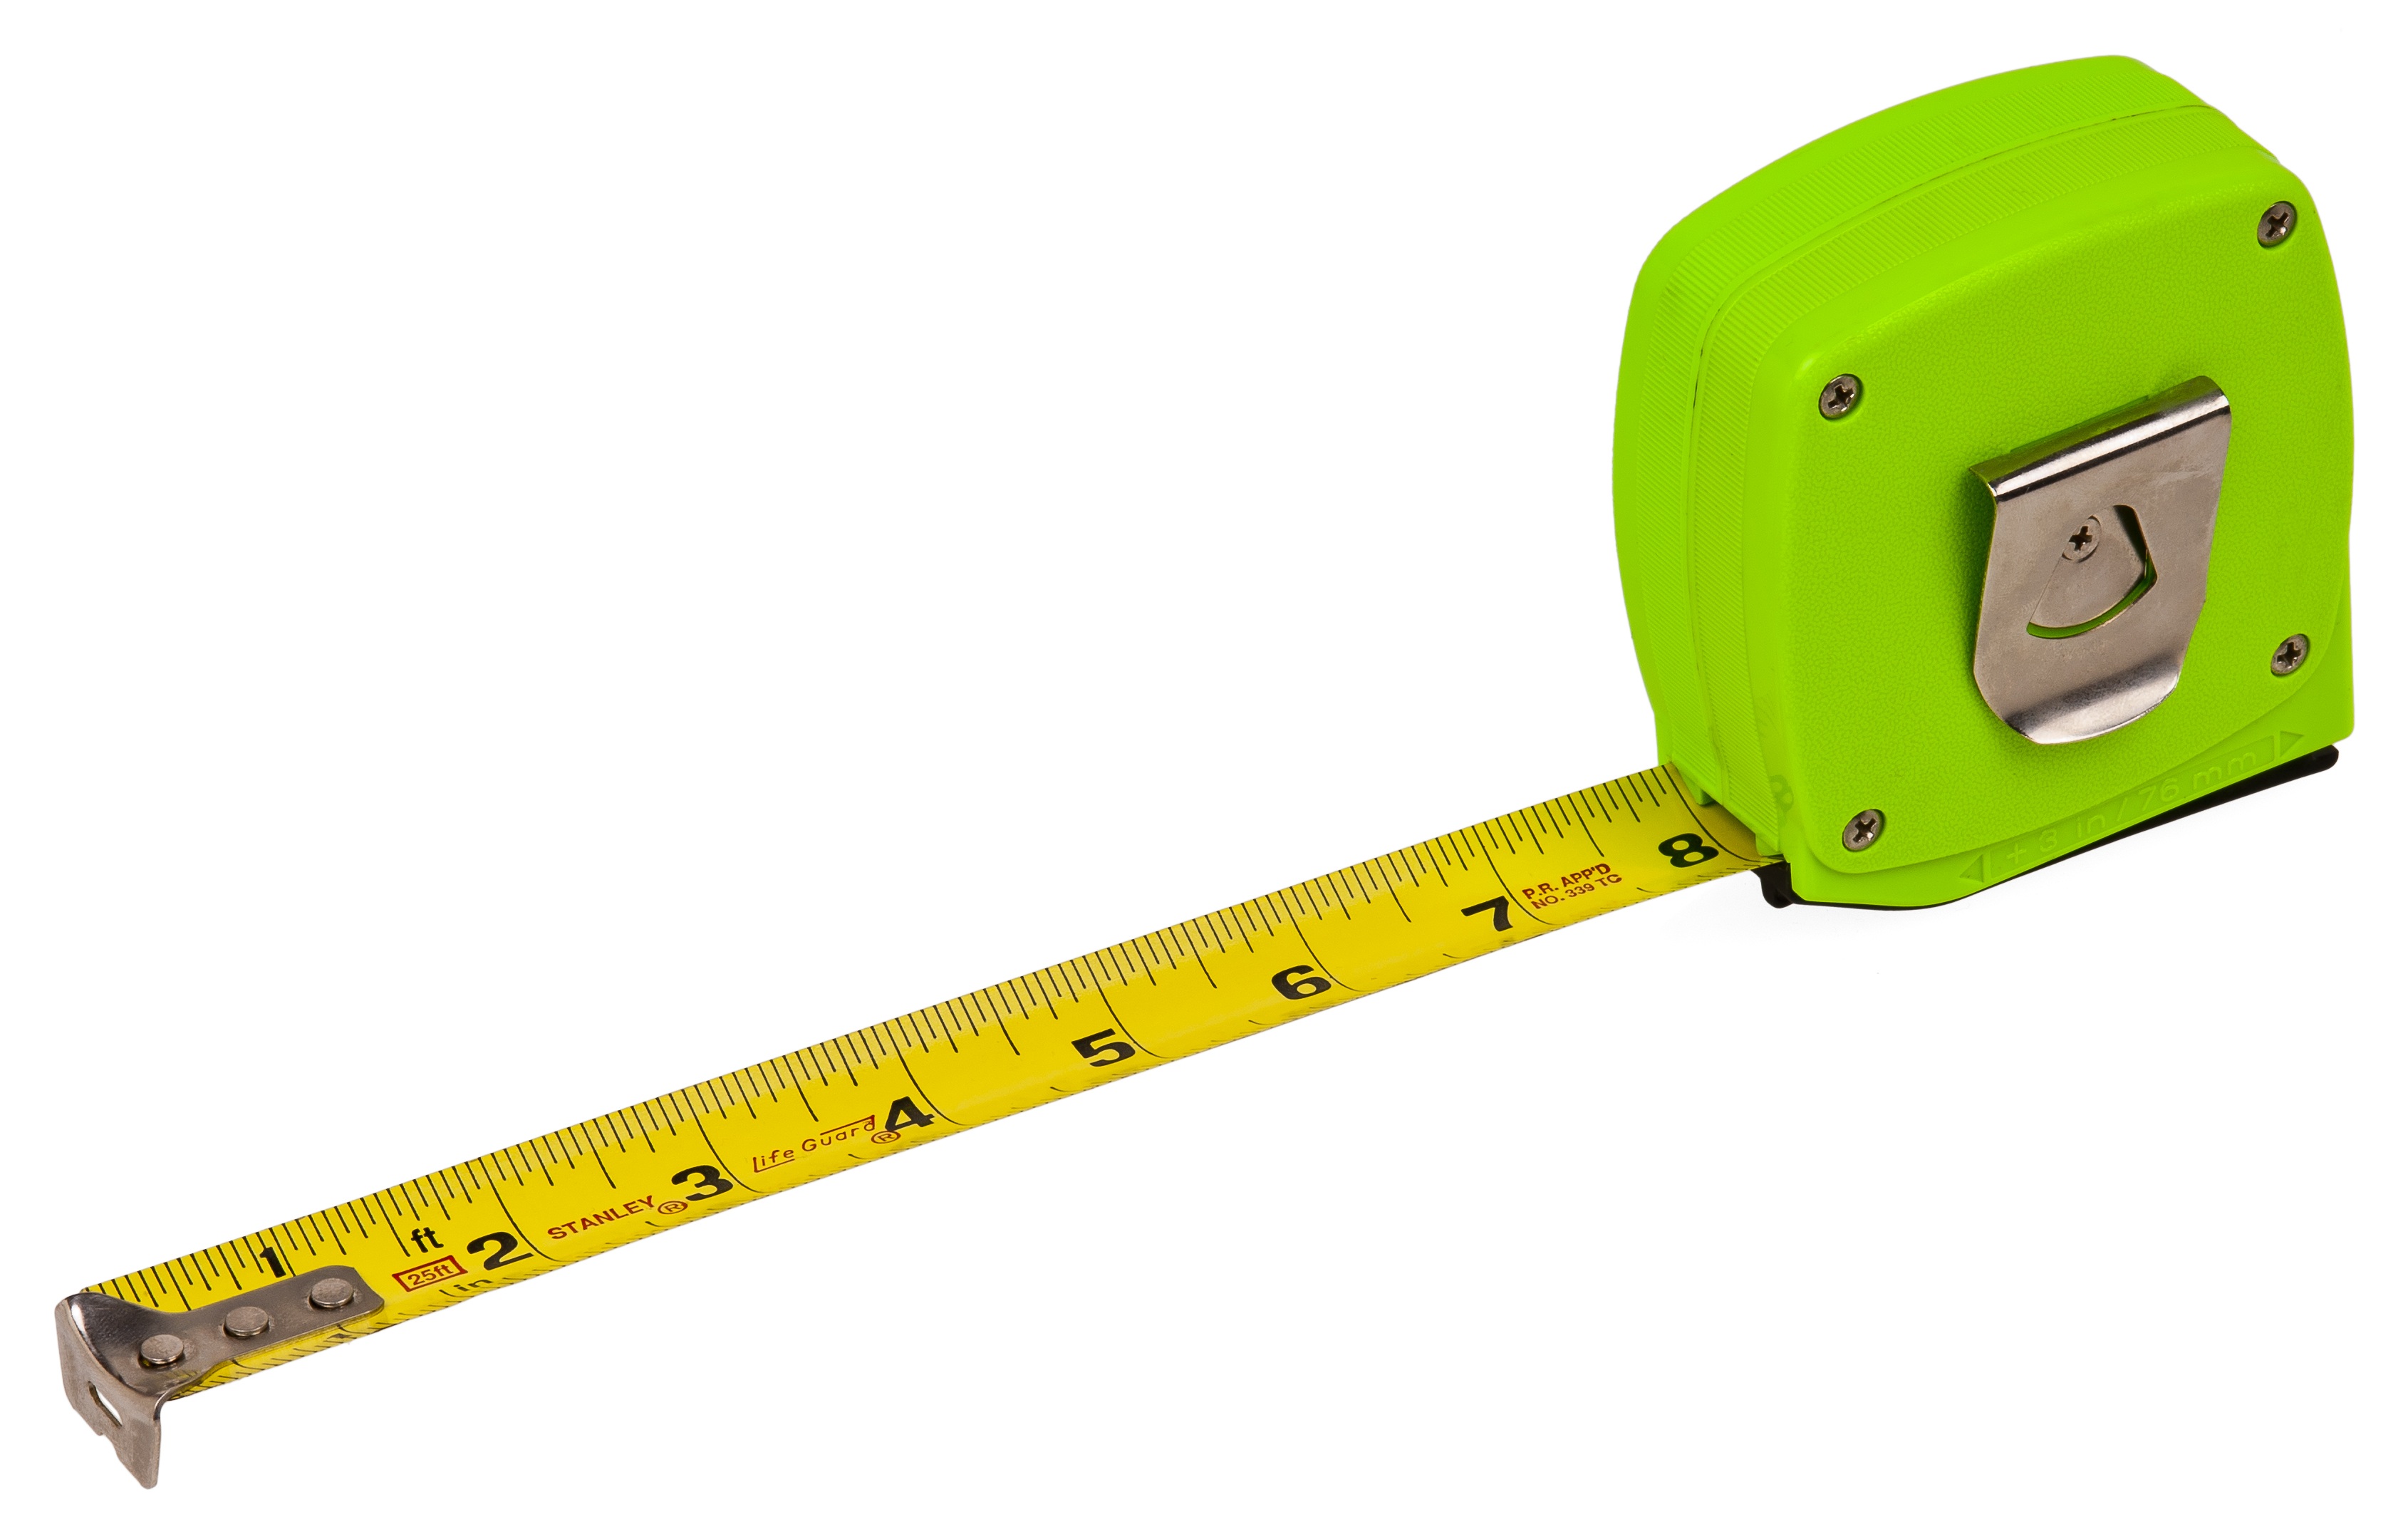
tool, distance, meter, instrument, measure, ruler, scale, measurement, long, tape measure, cm, length, measuring tape, inch, centimeter, measuring instrument